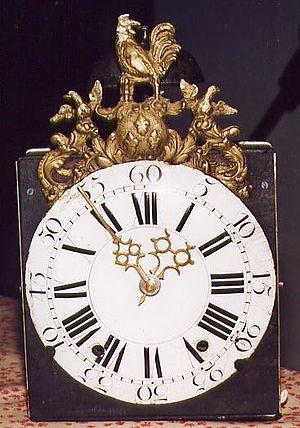
Horloge comtoise mouvement avec fronton au coq datée du 18ème siècle
L'horloge comtoise est une horloge de parquet et une horloge à pendule fabriquée artisanalement en Franche-Comté, et plus particulièrement à Morez et Morbier dans le Haut Jura, à partir de la fin du XVIIᵉ siècle et dont la fabrication industrielle s’est arrêtée au début du XXᵉ siècle.